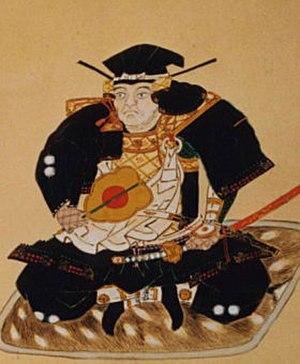
Ikeda Tsuneoki est un daimyo de l'époque Sengoku.